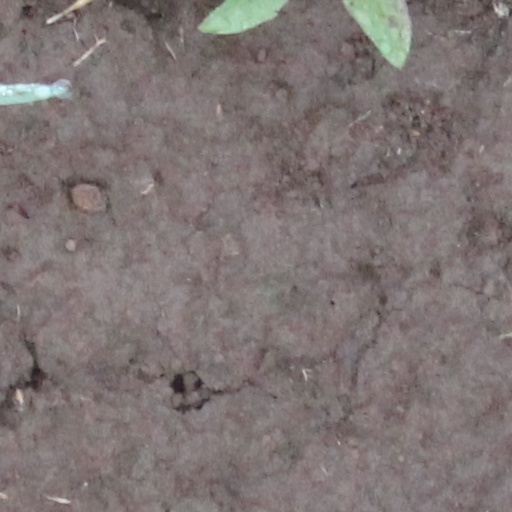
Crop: wheat